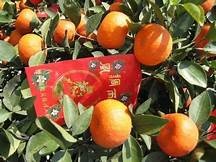
Label: mandarine